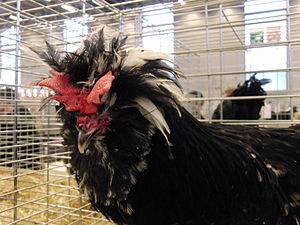
Tête d'un coq Houdan - Salon international de l'agriculture 2013, Paris, France
L’agriculture des Yvelines est une agriculture moderne et productive, tournée principalement vers la grande culture céréalière. C'est la deuxième en Île-de-France après celle de Seine-et-Marne. Elle occupe une place marginale dans l'économie du département sous l'angle de l'emploi, avec 4 966 actifs en 2006, soit 0,9 % de la population active totale. Cependant cette activité mobilise et façonne une part importante du territoire. La surface agricole utile s'élevait à 91 045 hectares en 2000, soit 43 % du total et à 89 136 hectares en 2010. Ce territoire agricole, ajouté aux 32 % de territoire boisé, donne aux Yvelines un caractère rural marqué, malgré leur proximité de Paris. Cette SAU diminue de 200 hectares par an au profit de l'urbanisation et des infrastructures. Le nombre d'exploitations agricoles diminue régulièrement, diminution plus marquée dans le secteur des cultures spéciales tandis que leur taille augmente pour atteindre une moyenne de 94 hectares en 2010.Plus de 70 % des exploitants cultivent des céréales et des oléagineux comme le colza.